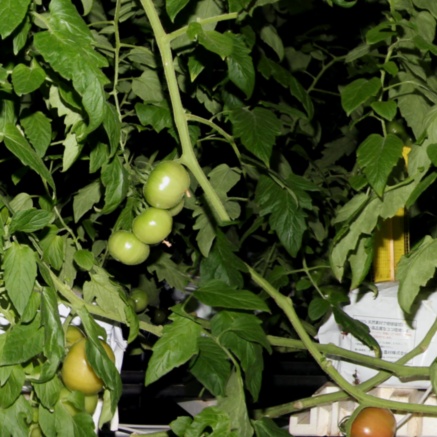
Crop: tomato